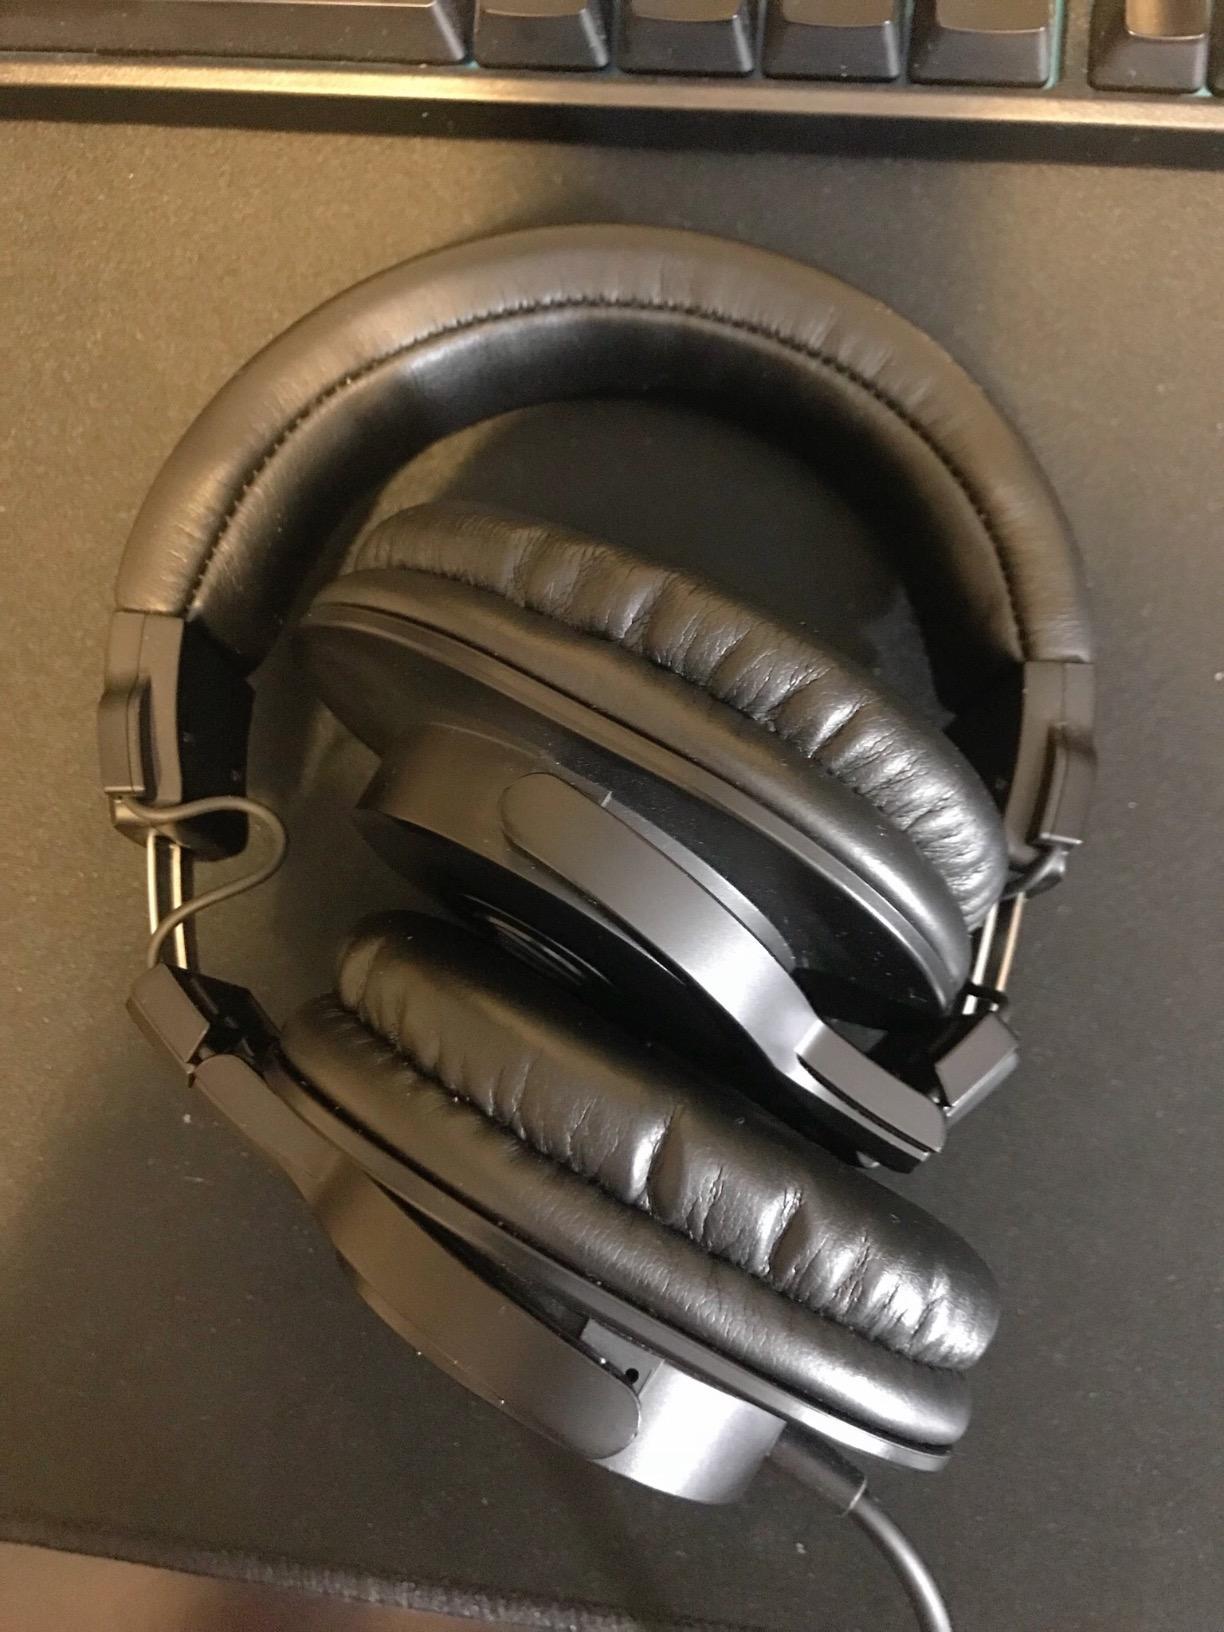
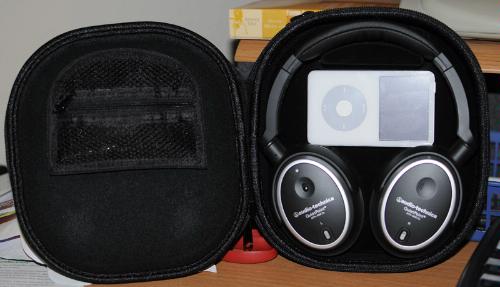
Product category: headphones
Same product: no